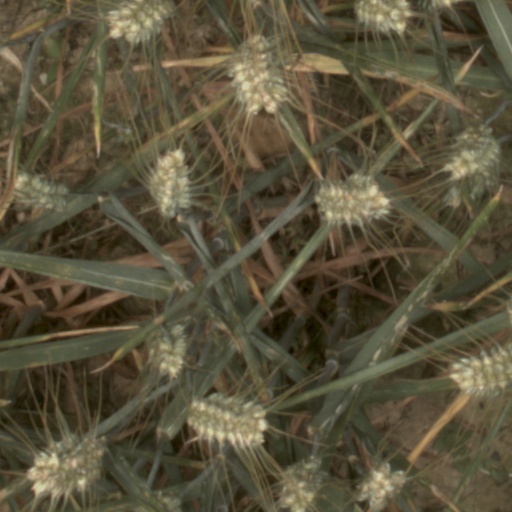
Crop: wheat